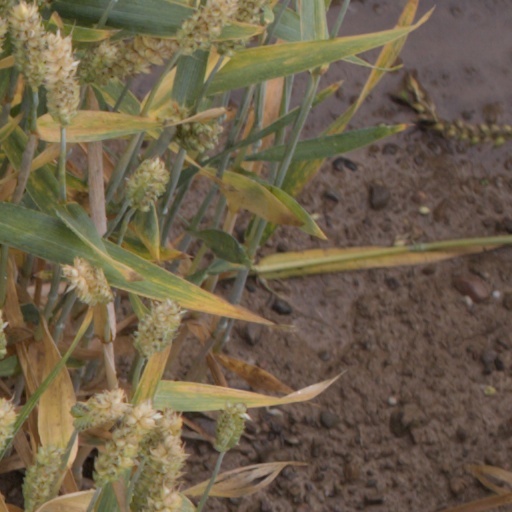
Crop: wheat